Tony Blair

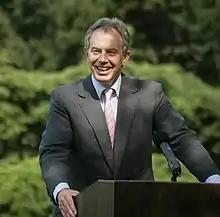
Blair in Poland, 2007

From the start of the War on Terror in 2001, Blair strongly supported the foreign policy of George W. Bush, participating in the 2001 invasion of Afghanistan and 2003 invasion of Iraq. The invasion of Iraq was particularly controversial, as it attracted widespread public opposition and 139 of Blair's own MPs opposed it. As a result, he faced criticism over the policy itself and the circumstances of the decision. Alastair Campbell described Blair's statement that the intelligence on WMDs was "beyond doubt" as his "assessment of the assessment that was given to him." In 2009, Blair stated that he would have supported removing Saddam Hussein from power even in the face of proof that he had no such weapons. Playwright Harold Pinter and former Malaysian prime minister Mahathir Mohamad accused Blair of war crimes.